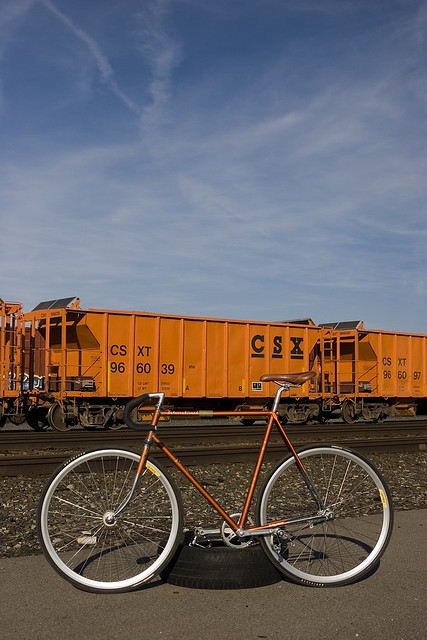
A bike parked neat the train tracks as one passes

A orange mountain bike in front of an orange train car.

An orange bicycle parked in front of an orange train.

A bicycle has been placed near a train with similar paint.